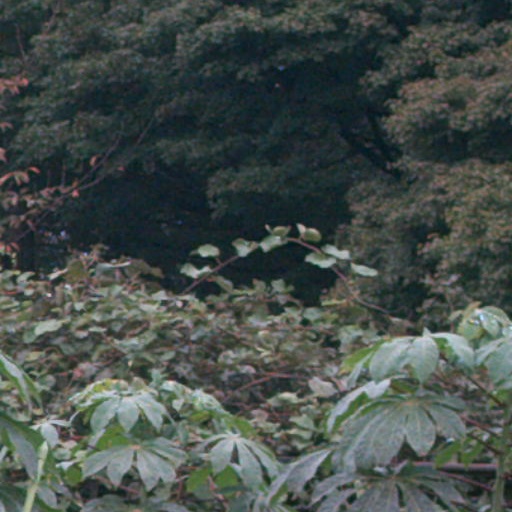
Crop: cassava